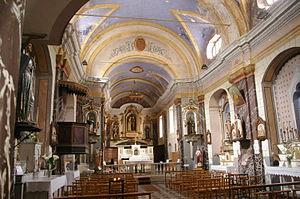
Église Notre-Dame-de-la-Visitation intérieur This building is indexed in the Base Mérimée, a database of architectural heritage maintained by the French Ministry of Culture,
La liste qui suit présente les édifices du département des Alpes-Maritimes protégés au titre des monuments historiques et répertoriés dans la base Mérimée du ministère français de la Culture, à l'exception de ceux des communes de Nice et Grasse présentés respectivement dans la liste des monuments historiques de Nice et dans la liste des monuments historiques de Grasse. Les édifices de la commune de Cannes sont également présentés dans la liste des monuments historiques de Cannes.
Fontan est une commune française située dans le département des Alpes-Maritimes, en région Provence-Alpes-Côte d'Azur.